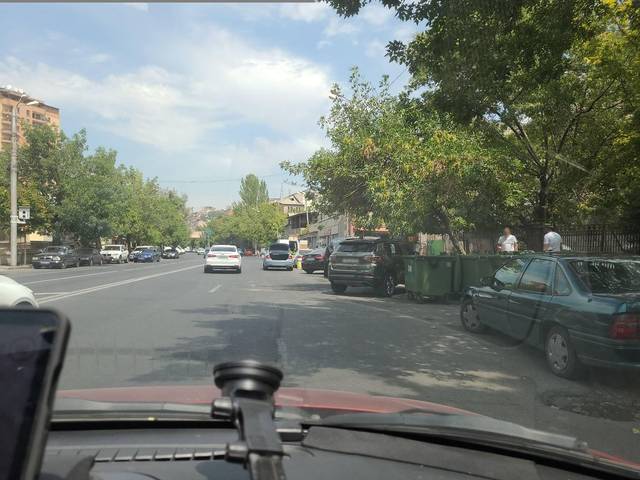
Region: Armenia
Coordinates: 40.175, 44.527